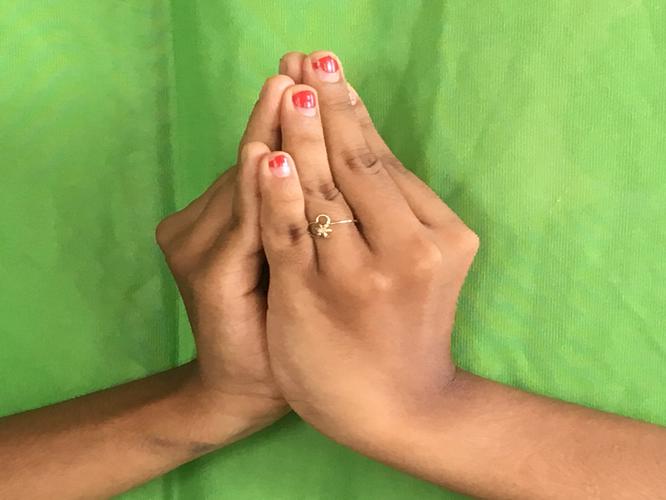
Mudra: Kapotham
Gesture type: double_hand